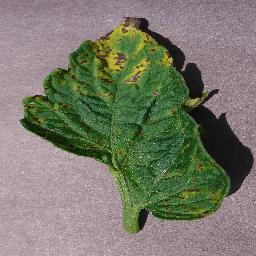
Label: Tomato___Septoria_leaf_spot